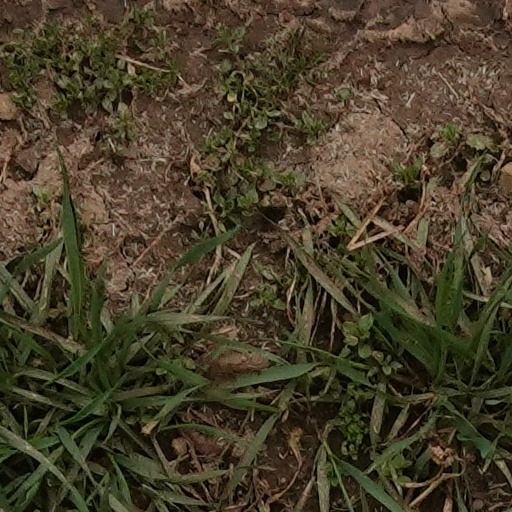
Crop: wheat